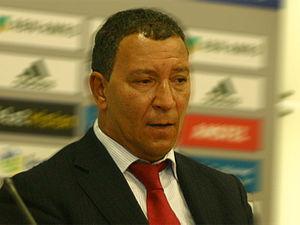
Henk ten Cate, né le 9 décembre 1954 à Amsterdam, est un joueur de football néerlandais.
Le Stichting Betaald Voetbal Vitesse plus connu sous le nom du Vitesse Arnhem ou Vitesse est un club de football des Pays-Bas, situé à Arnhem et évoluant en Première Division néerlandaise. Il fut fondé le 14 mai 1892. La première section sportive du club fut celle de cricket.